Igloo Products

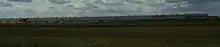
Main Igloo production facility in Waller County, Texas

The company's headquarters are in unincorporated Waller County, Texas, United States, west of the city of Katy. The complex has almost of space on a plot. The company announced that it was consolidating its corporate headquarters and distribution and manufacturing offices in its current headquarters location. The newest buildings of the headquarters complex, built adjacent to an existing Igloo distribution and manufacturing facility used for over 25 years, include a corporate office and a distribution and manufacturing facility. The two newer buildings were designed by Powers Brown Architecture and built by D.E. Harvey Construction.